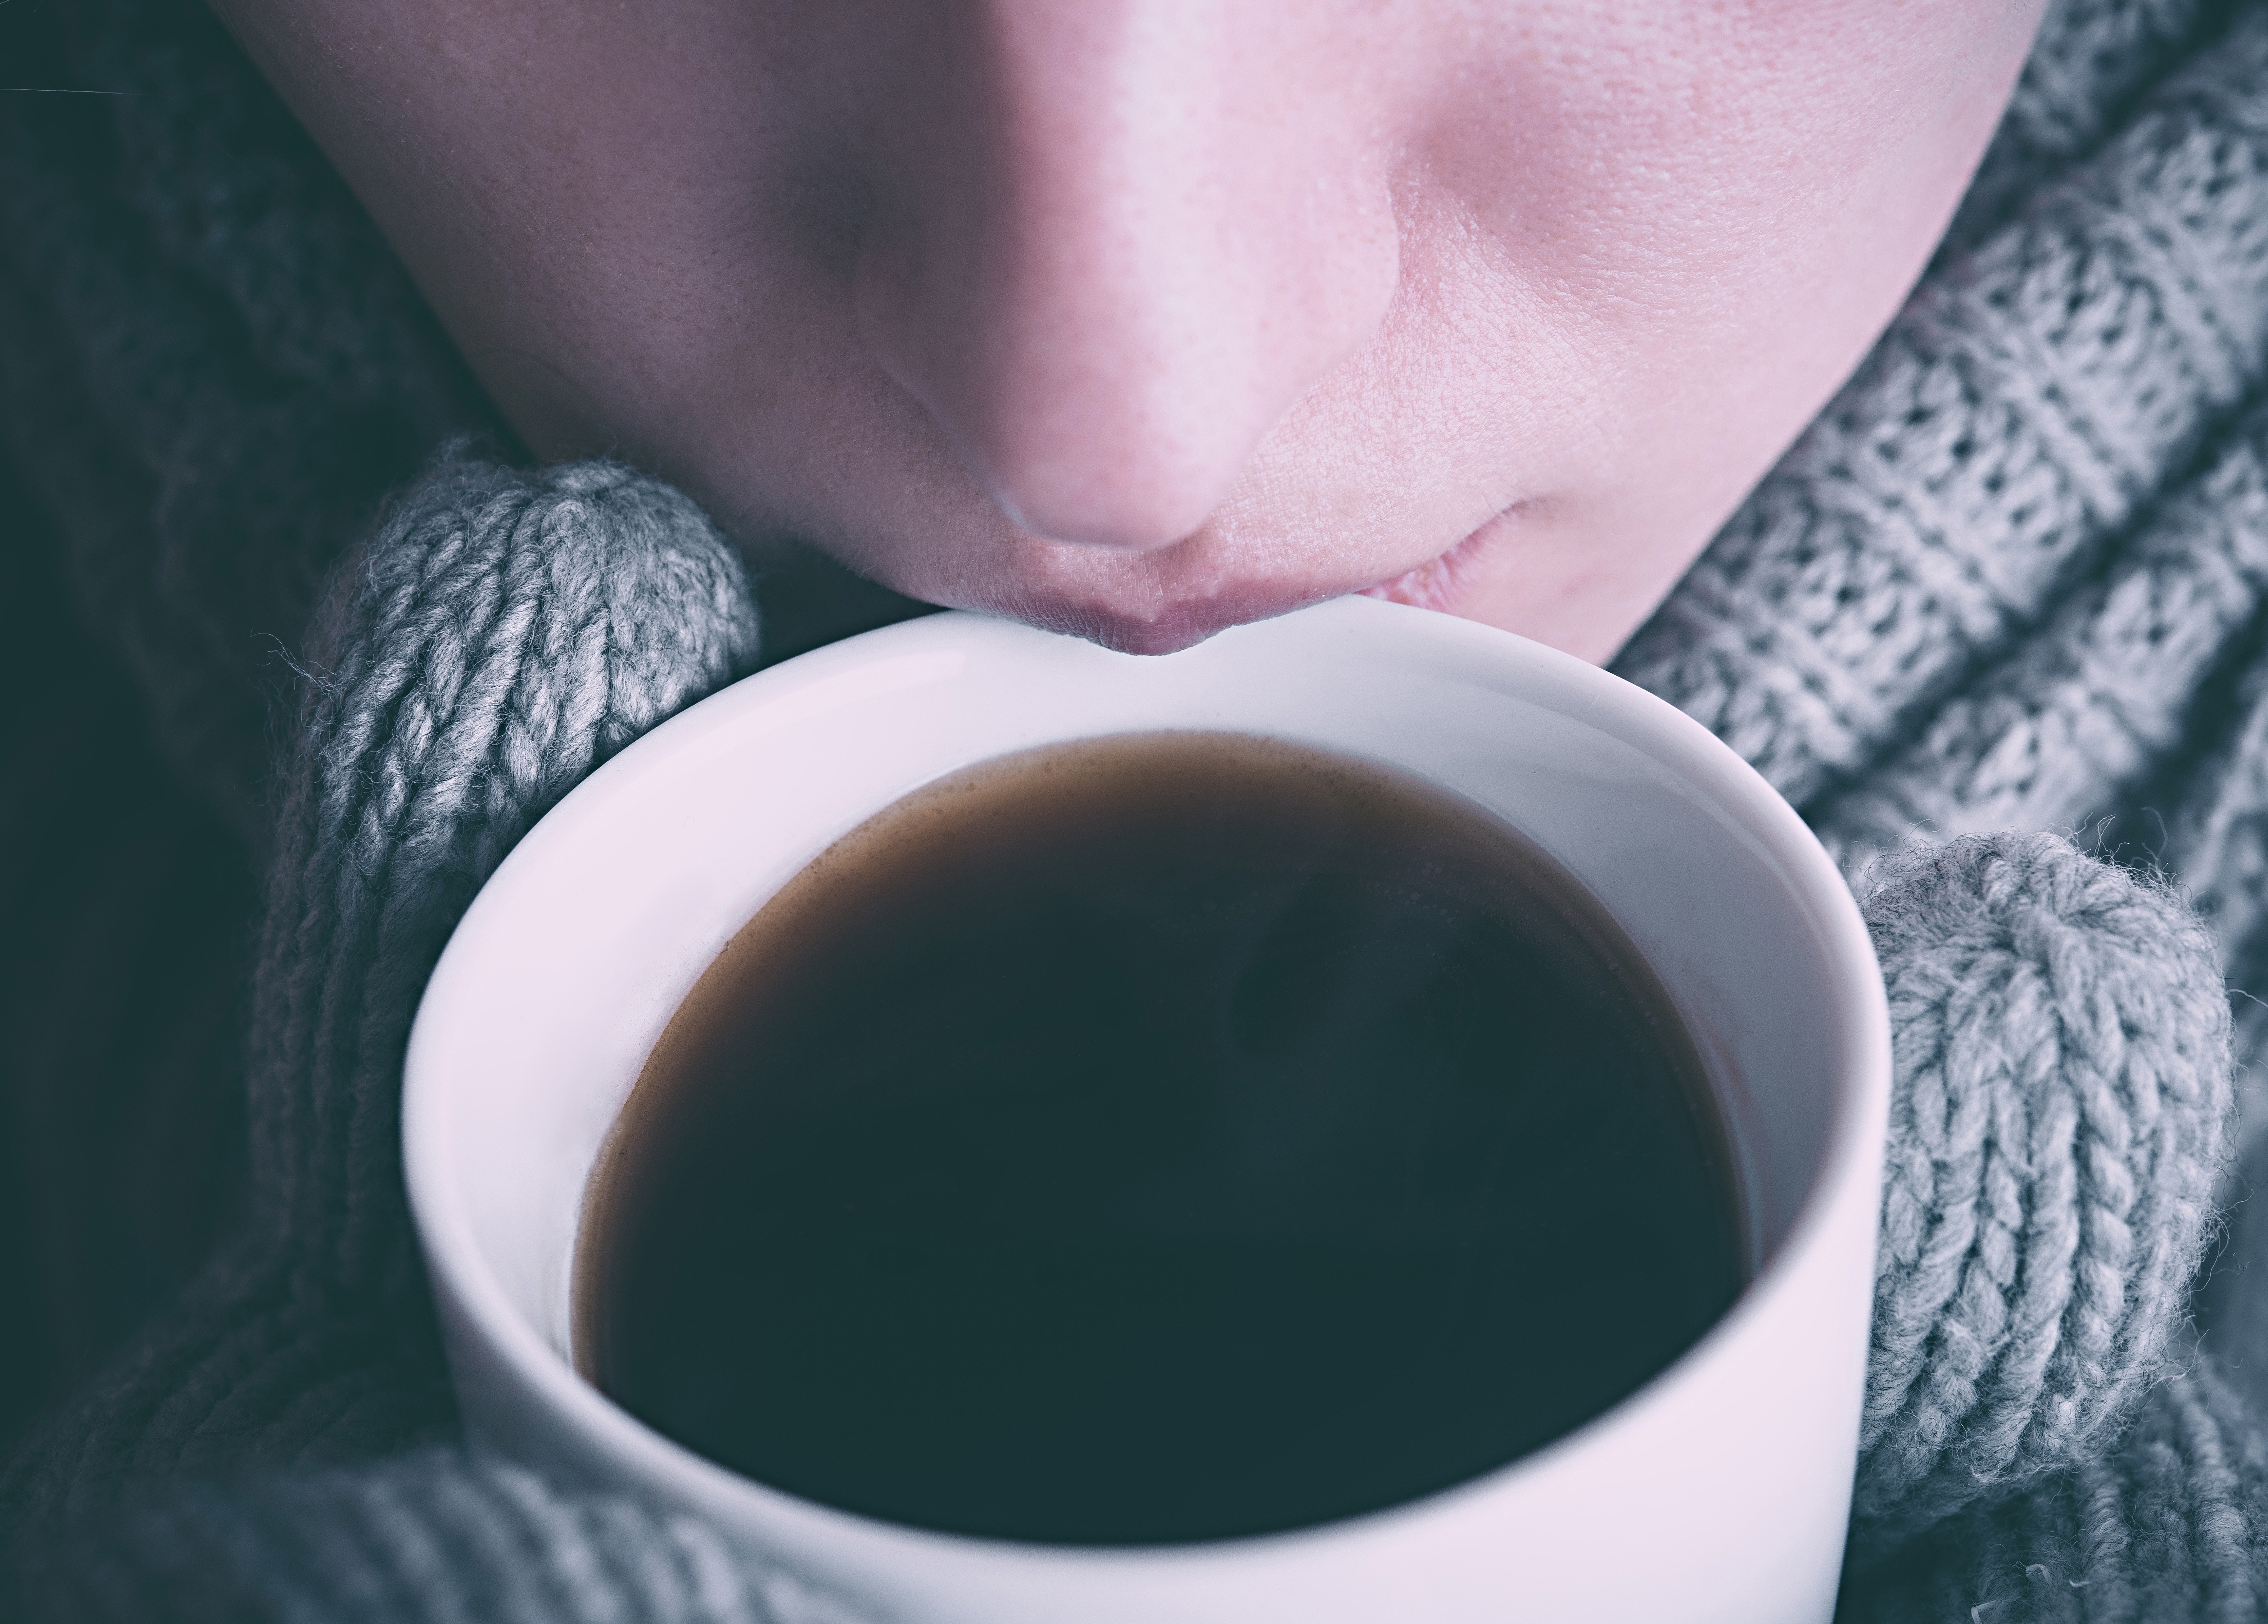
hand, green, lip, mouth, close up, human body, eye, skin, organ, interaction, human action